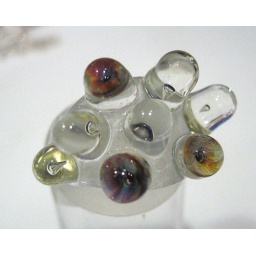
clear glass nubbly ring. each nubbule has a captured bubble. 3 nubbs have colour in them.